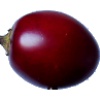
Label: Tamarillo 1